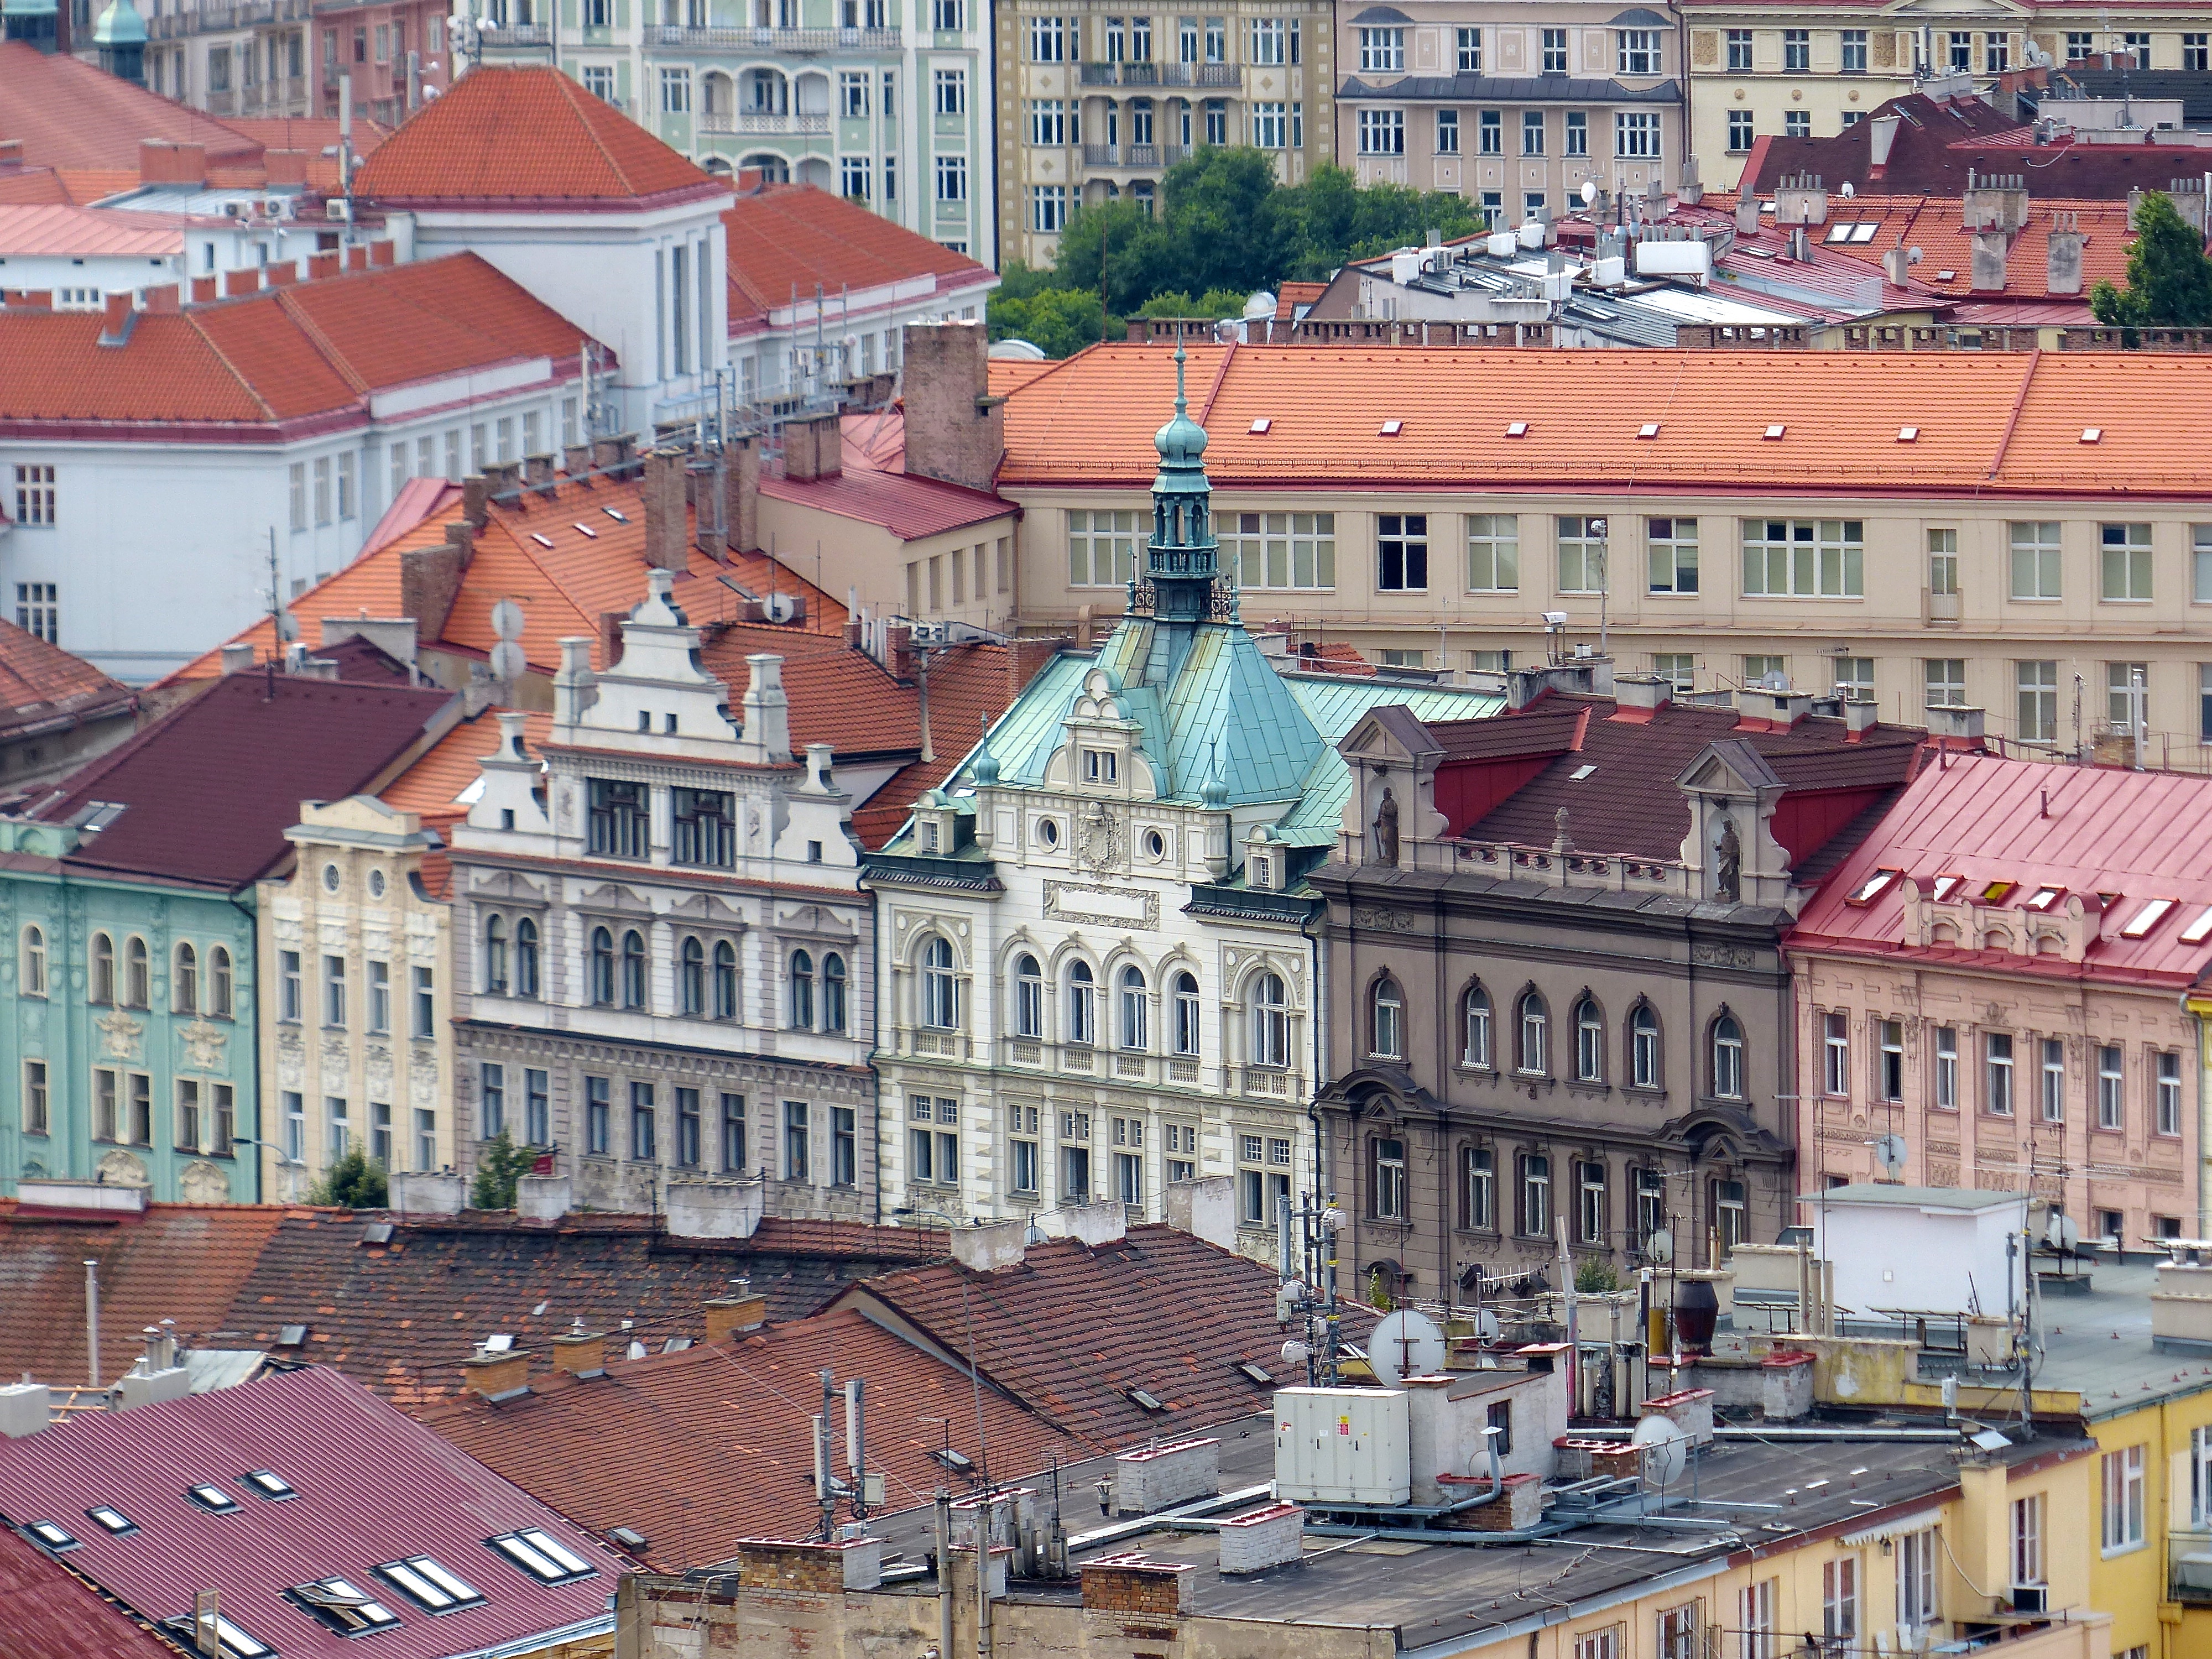
skyline, town, city, cityscape, downtown, travel, europe, plaza, prague, apartment, buildings, town square, republic, czech, cesko, praha, petrin, neighbourhood, aerial photography, urban area, residential area, geographical feature, human settlement